Trekchö

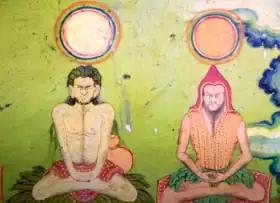
Yogis practicing Dzogchen, Lukhang Temple mural

In Dzogchen, trekchö ("khregs chod") means "(spontaneous) cutting of tension" or "cutting through solidity." The practice of "trekchö" reflects the earliest developments of Dzogchen, with its admonition against practice. In this practice one first identifies, and then sustains recognition of, one's own innately pure, empty awareness. The main trekchö instructions in the Lamrim Yeshe Nyingpo state "This instant freshness, unspoiled by the thoughts of the three times; You directly see in actuality by letting be in naturalness."